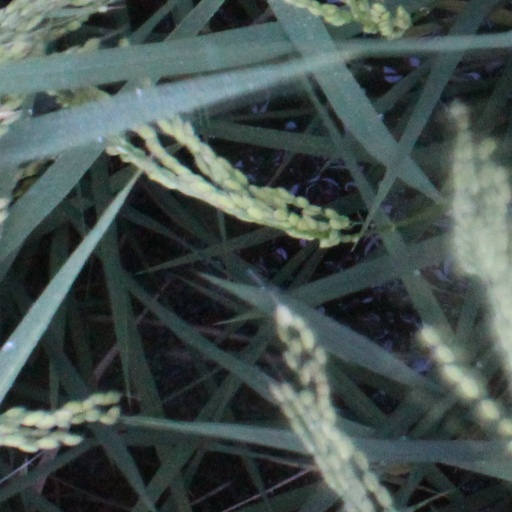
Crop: rice